Alice Salomon University of Applied Sciences Berlin

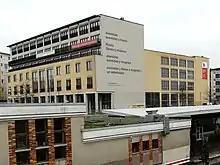
University with Eugen Gomringer's poem until 2018

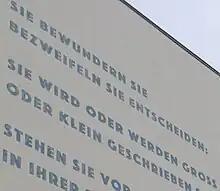
Barbara Köhler's poem since 2018

The Alice Salomon University of Applied Sciences Berlin (or ASH) is a vocational university for social work, public health and early childhood education in Berlin, Germany. Located in the district of Berlin-Hellersdorf, ASH is a state-run institution that focuses on applied sciences with a strong emphasis on social responsibility, equality, and interdisciplinary collaboration.